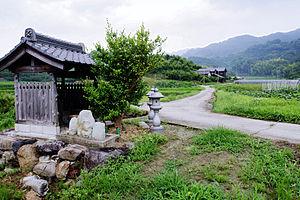
Le parc quasi national de Yamato-Aogaki est un parc quasi national situé dans la préfecture de Nara au Japon. Créé le 28 décembre 1970, il s'étend sur une superficie de 57,42 km².